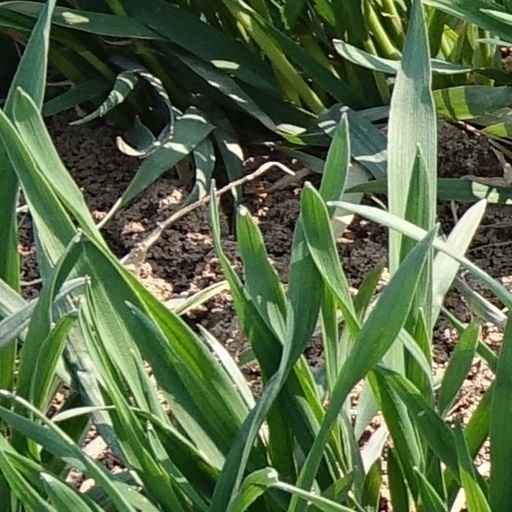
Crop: wheat